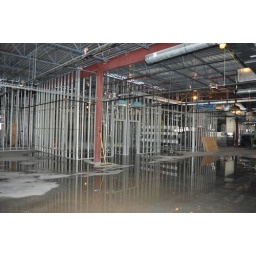
CG's office suite in the IMCOM HQ building